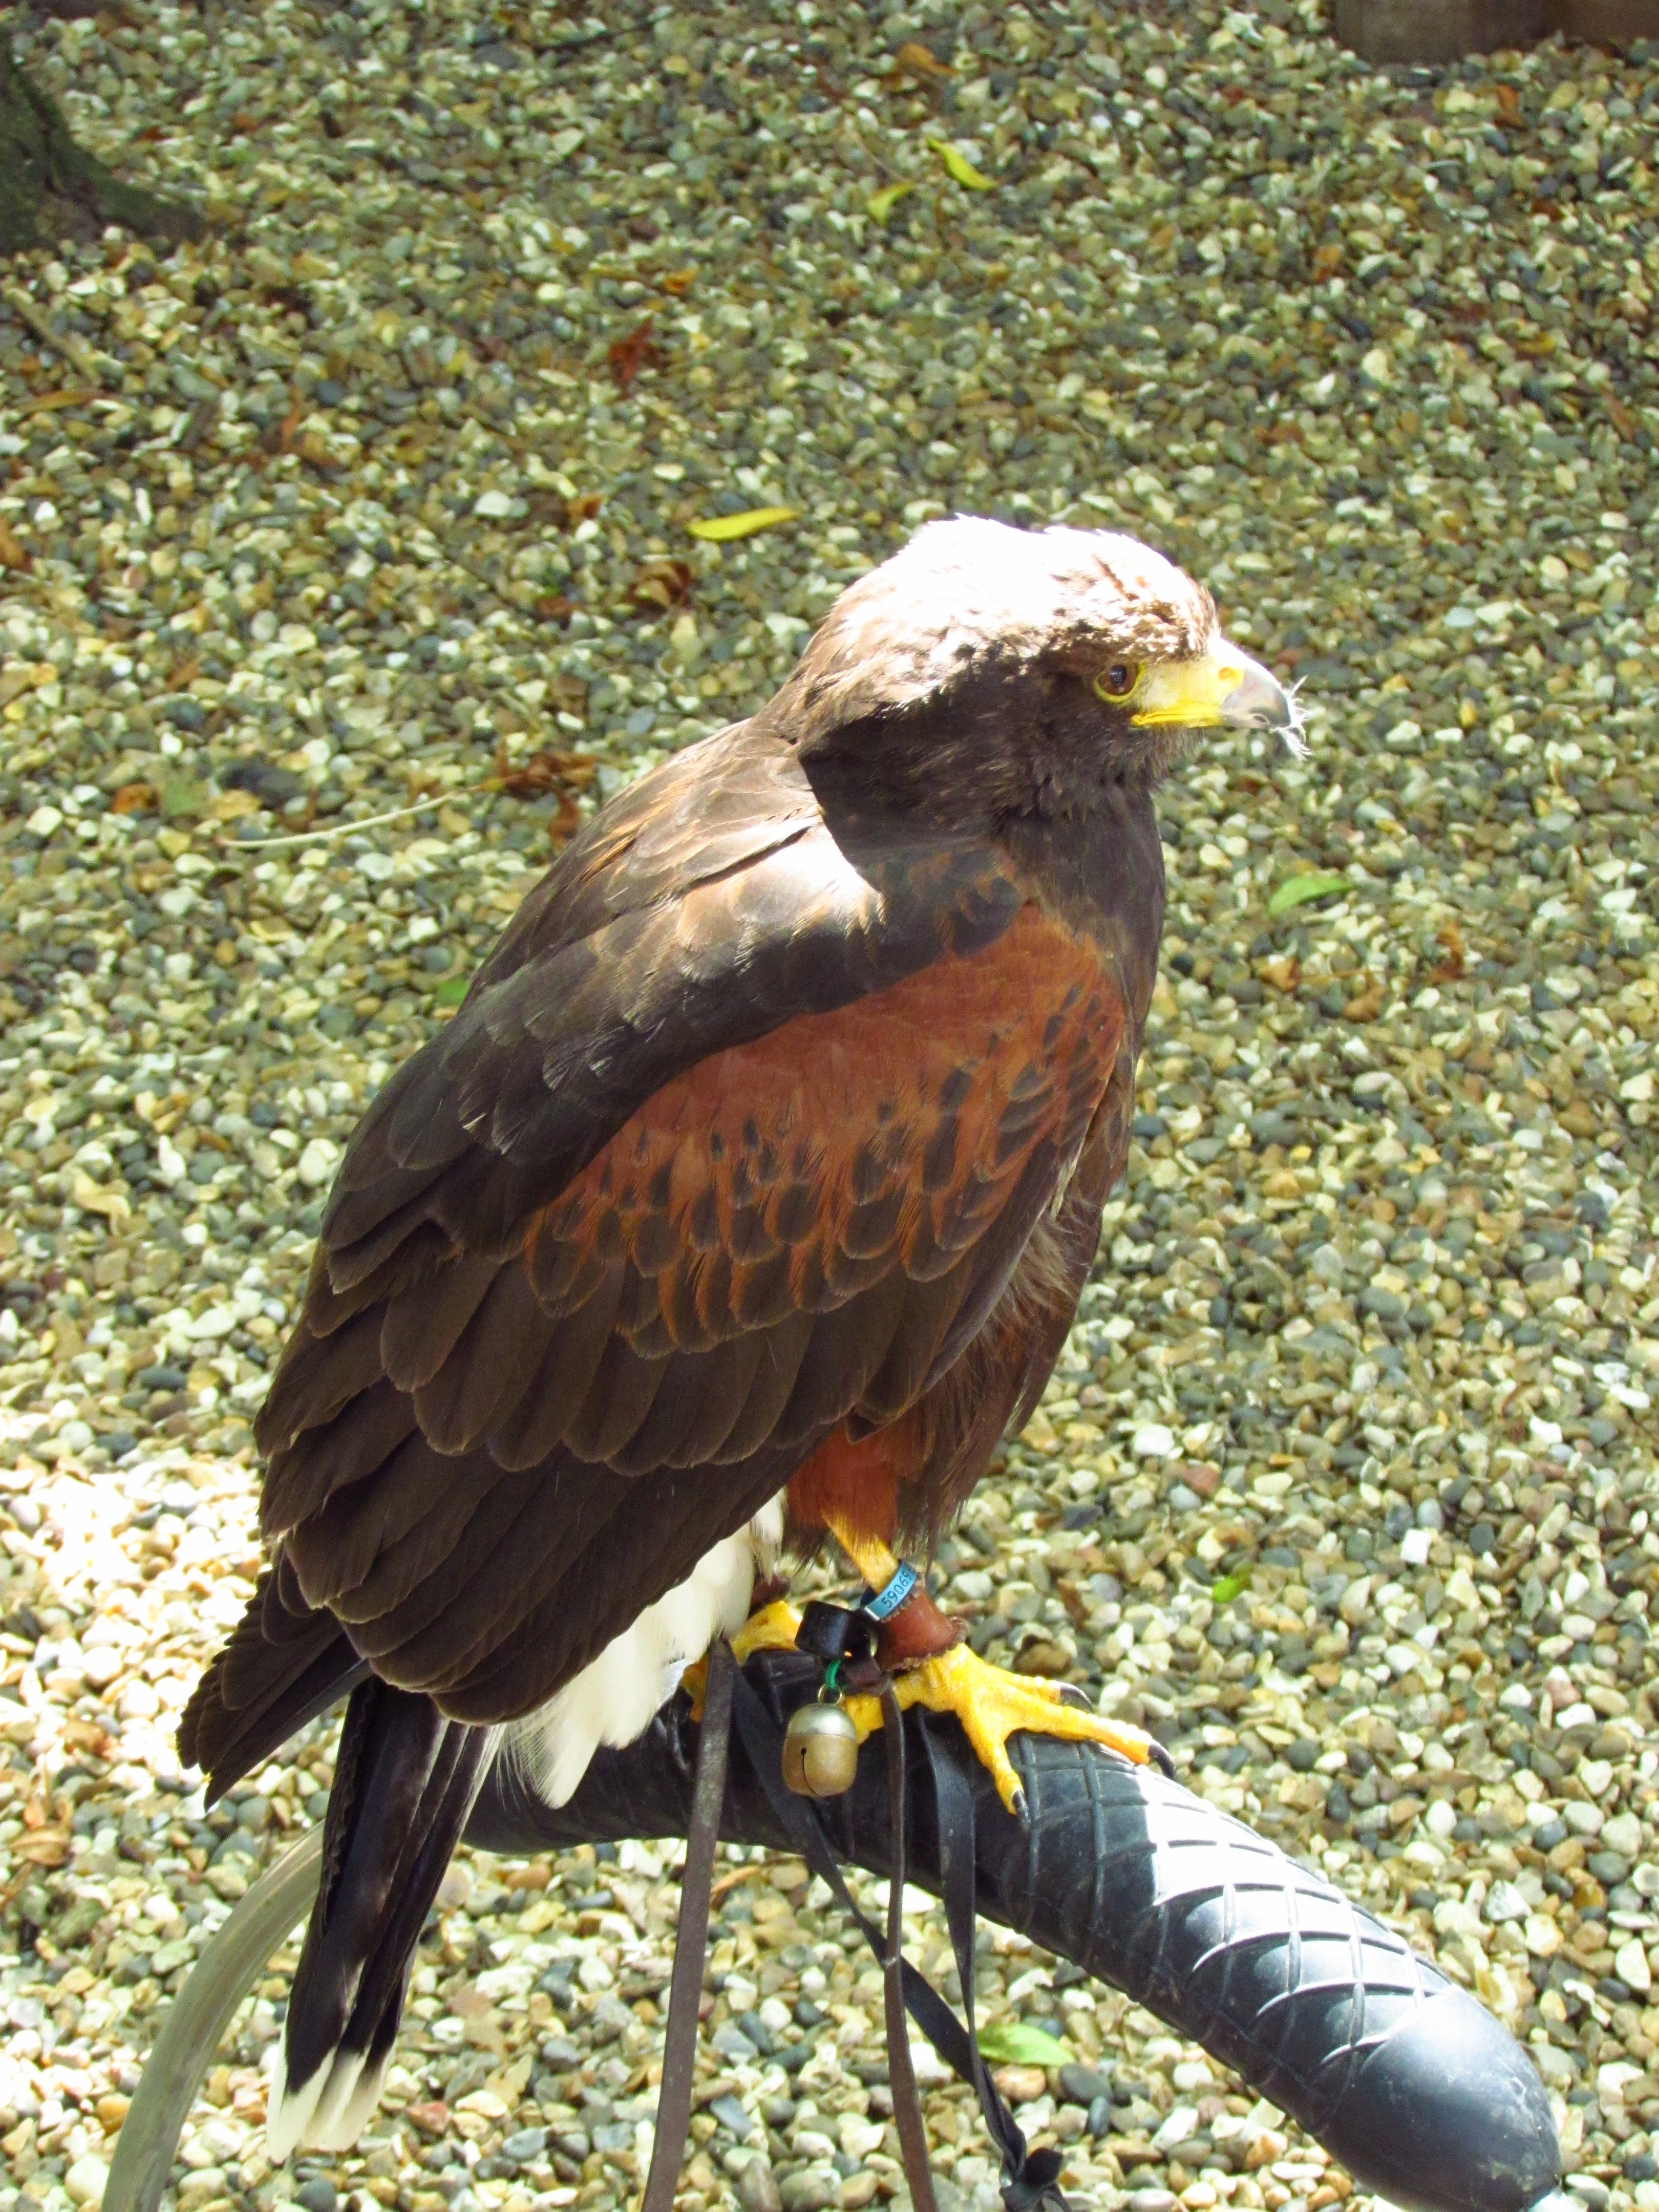
nature, bird, wing, animal, wildlife, beak, eagle, hawk, fauna, bird of prey, vertebrate, falcon, buzzard, accipitriformes